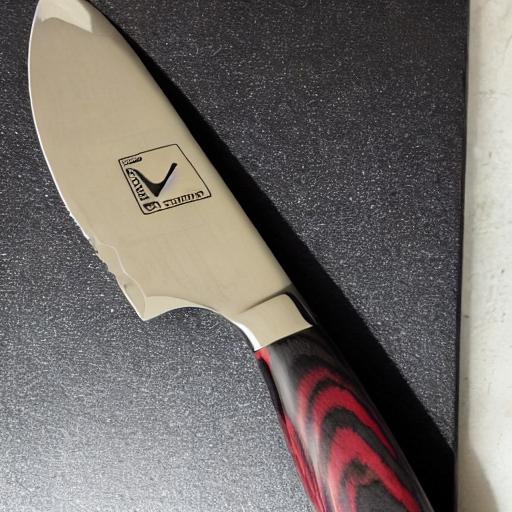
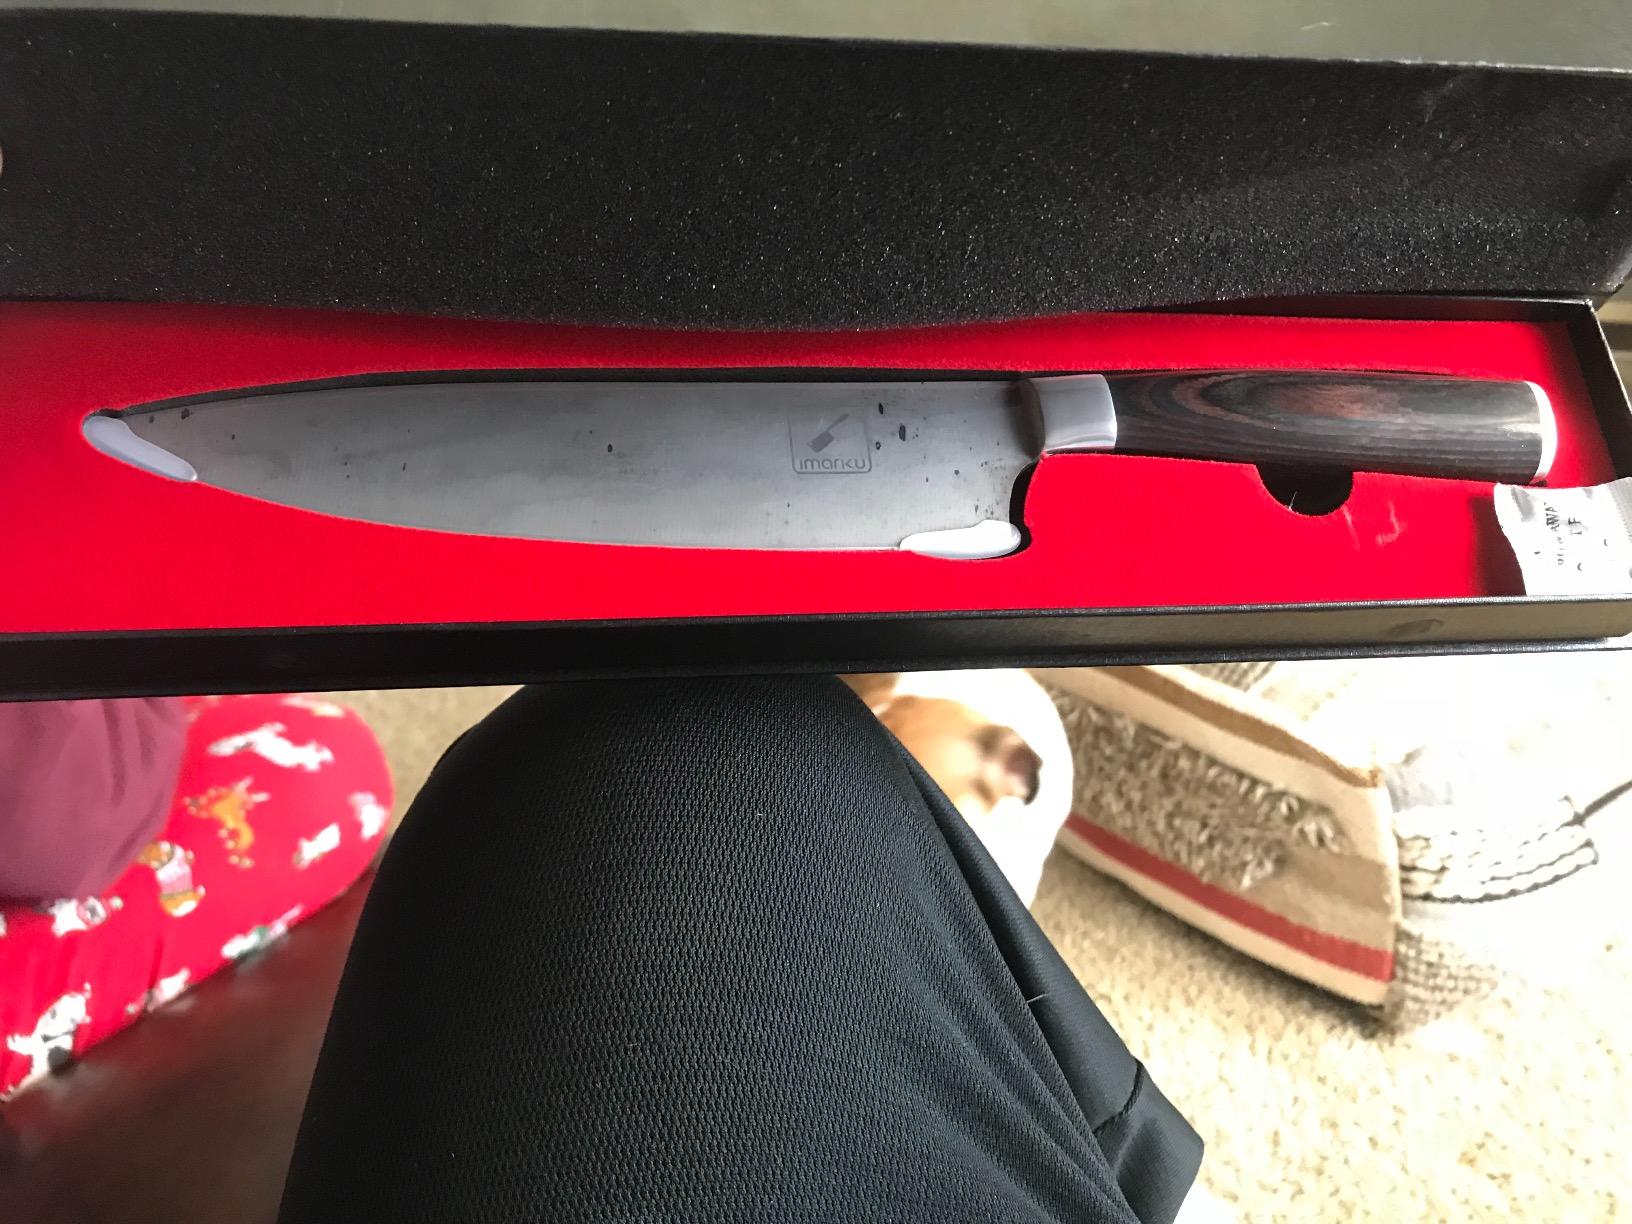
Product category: items_knife
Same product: no